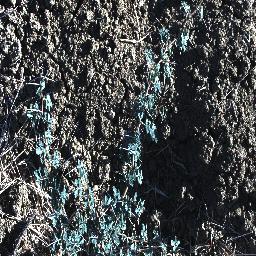
Label: prickly_acacia